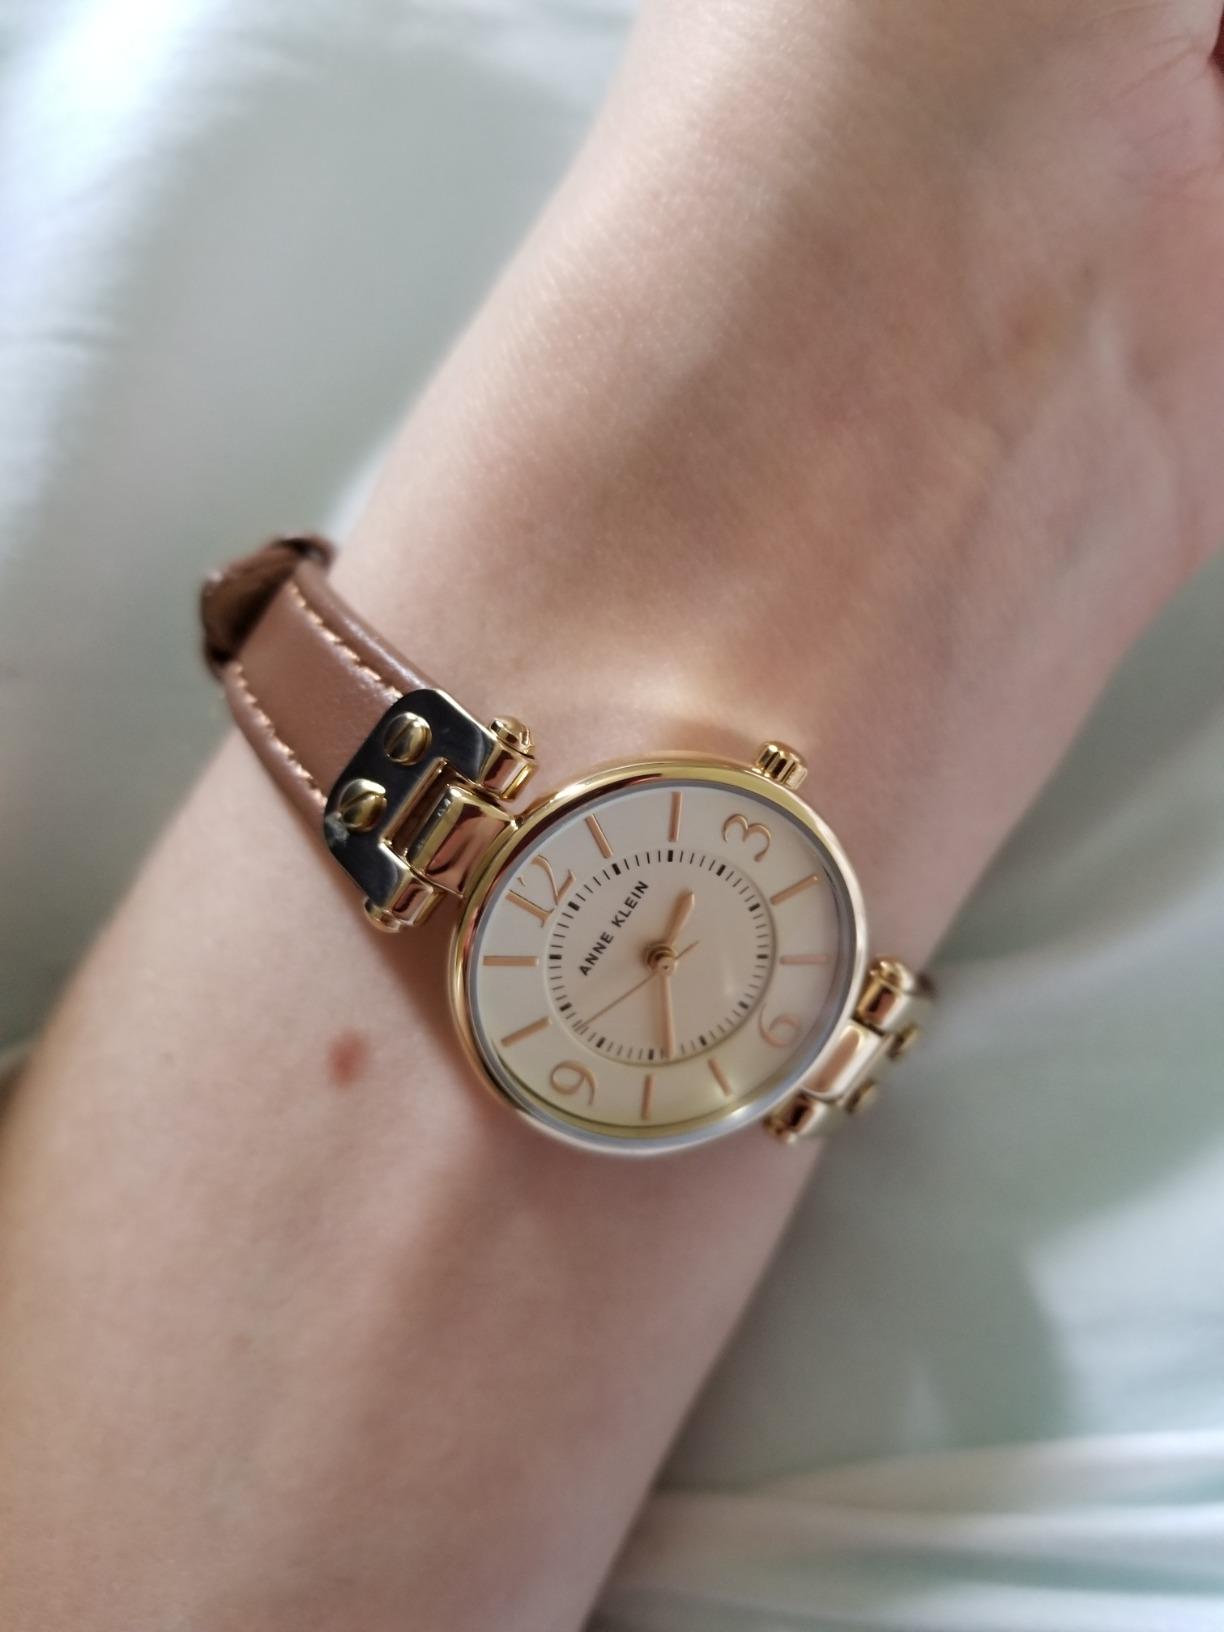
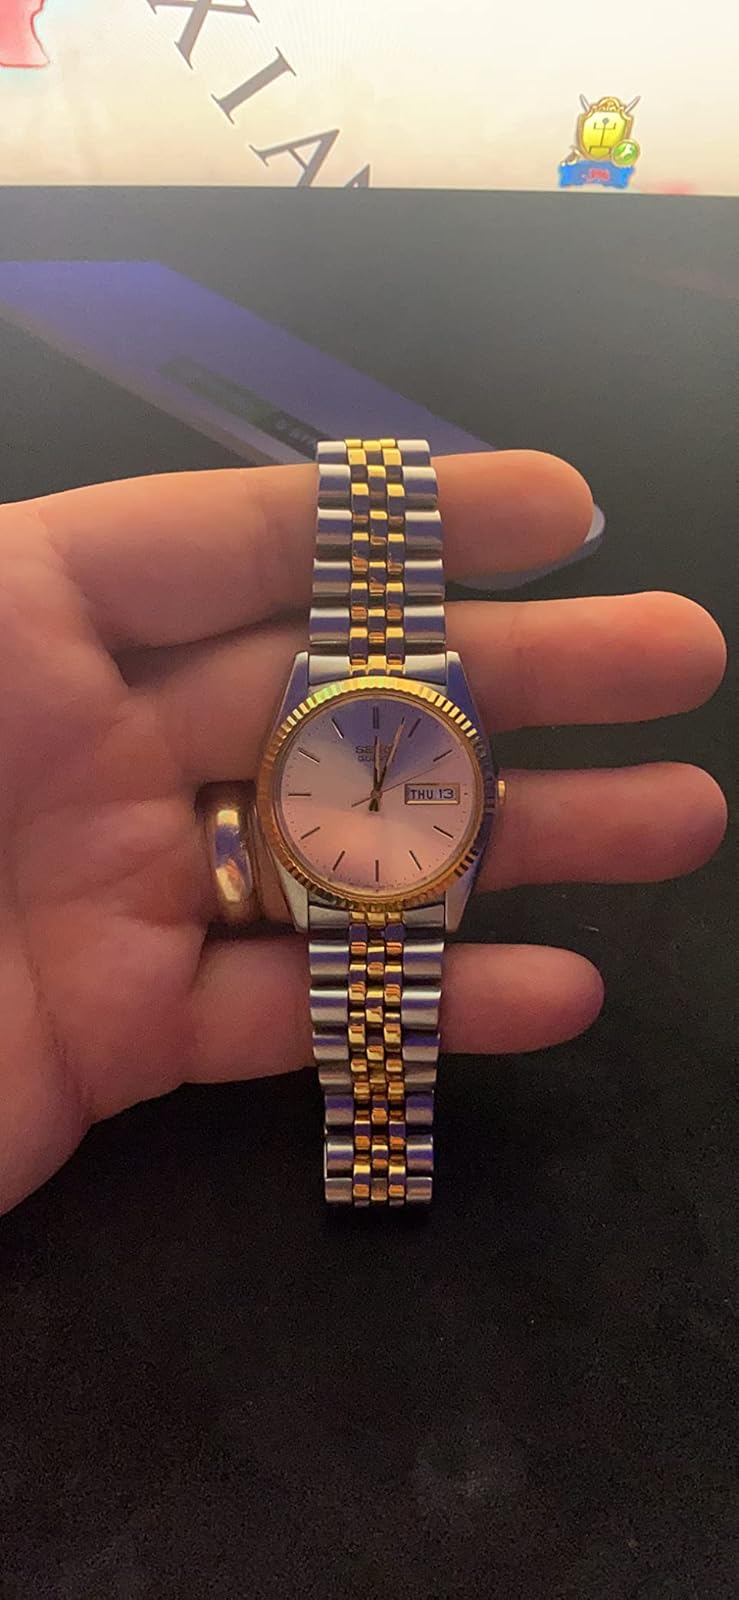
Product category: accessories_watch
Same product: no